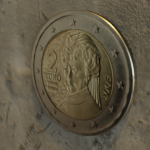
Coin value: 2euro
Country: at
Edition: standard